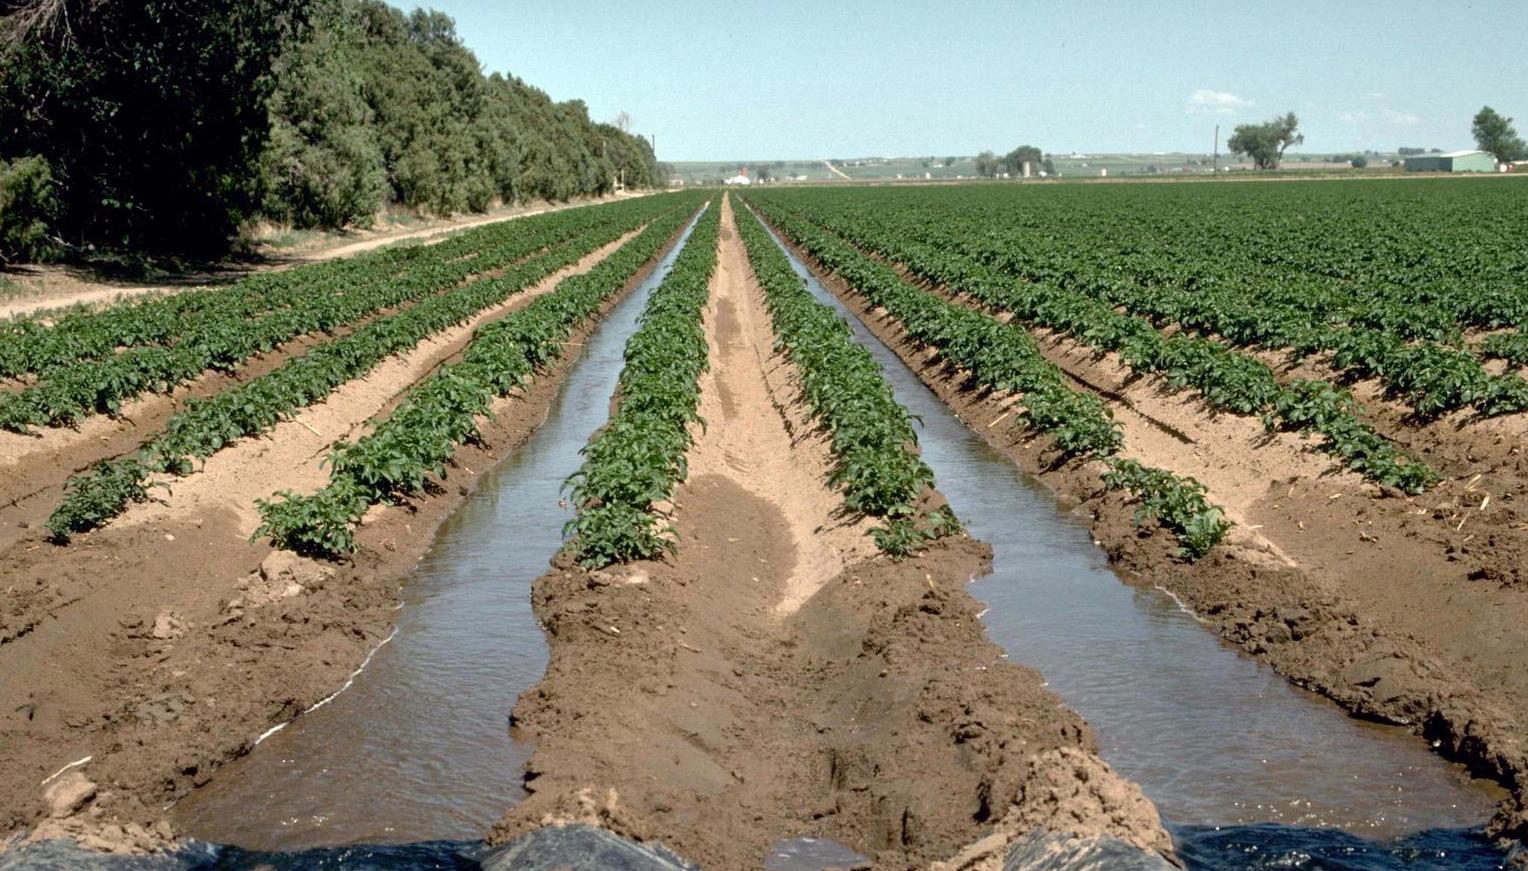
Mashamba yamepangwa kwa mistari ya mimea inayonyweshwa kwa kutumia mfumo wa umwagiliaji wa mfereji. Maji yanapita kati ya mistari ya mimea yakisaidia kukuza mazao kwa ufanisi. Huu ni mfano wa matumizi bora ya maji kwenye kilimo cha umwagiliaji.